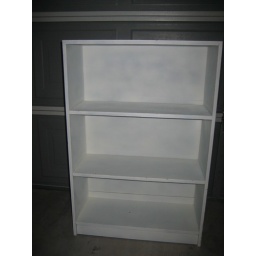
heavy and sturdy wood book shelf primed in white.